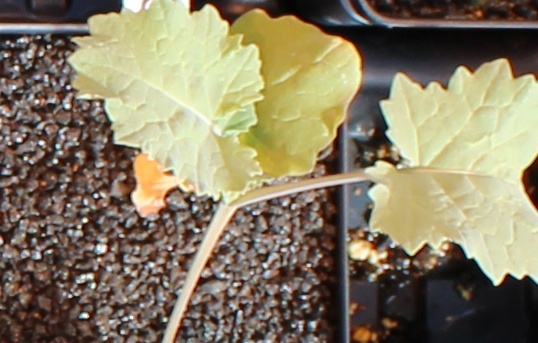
Label: Canola